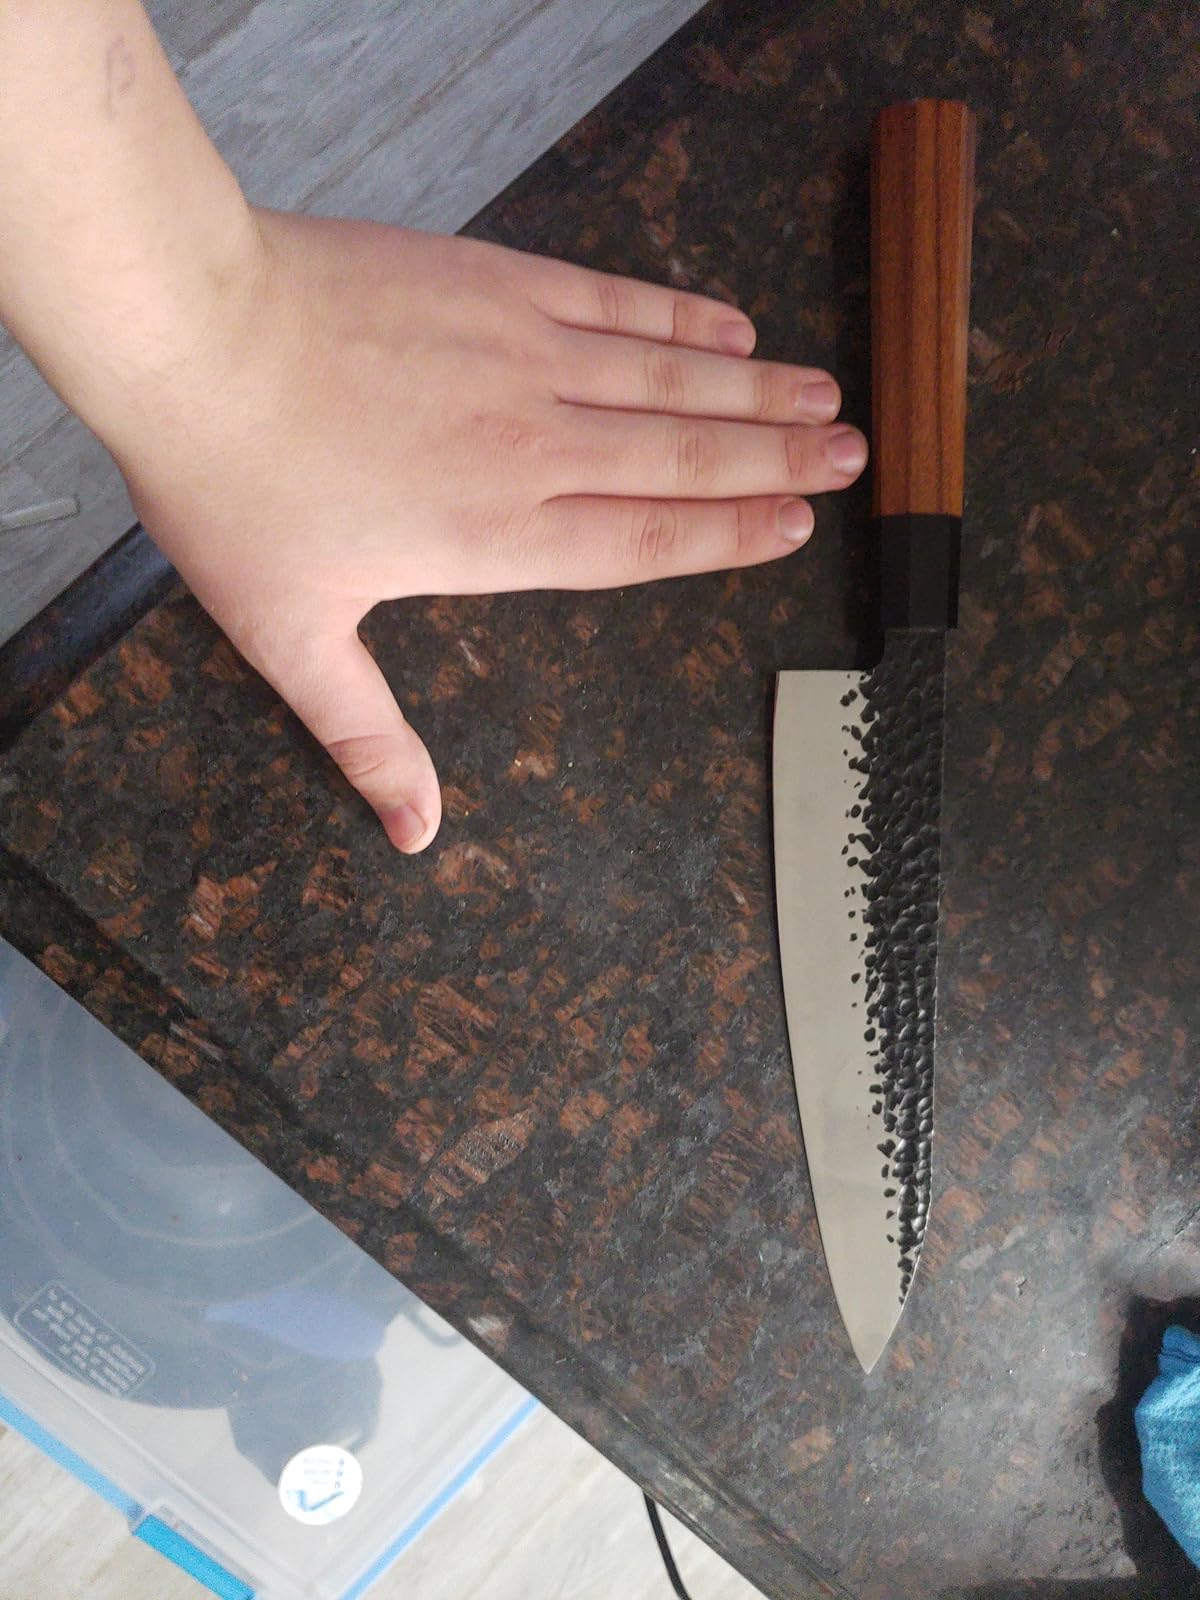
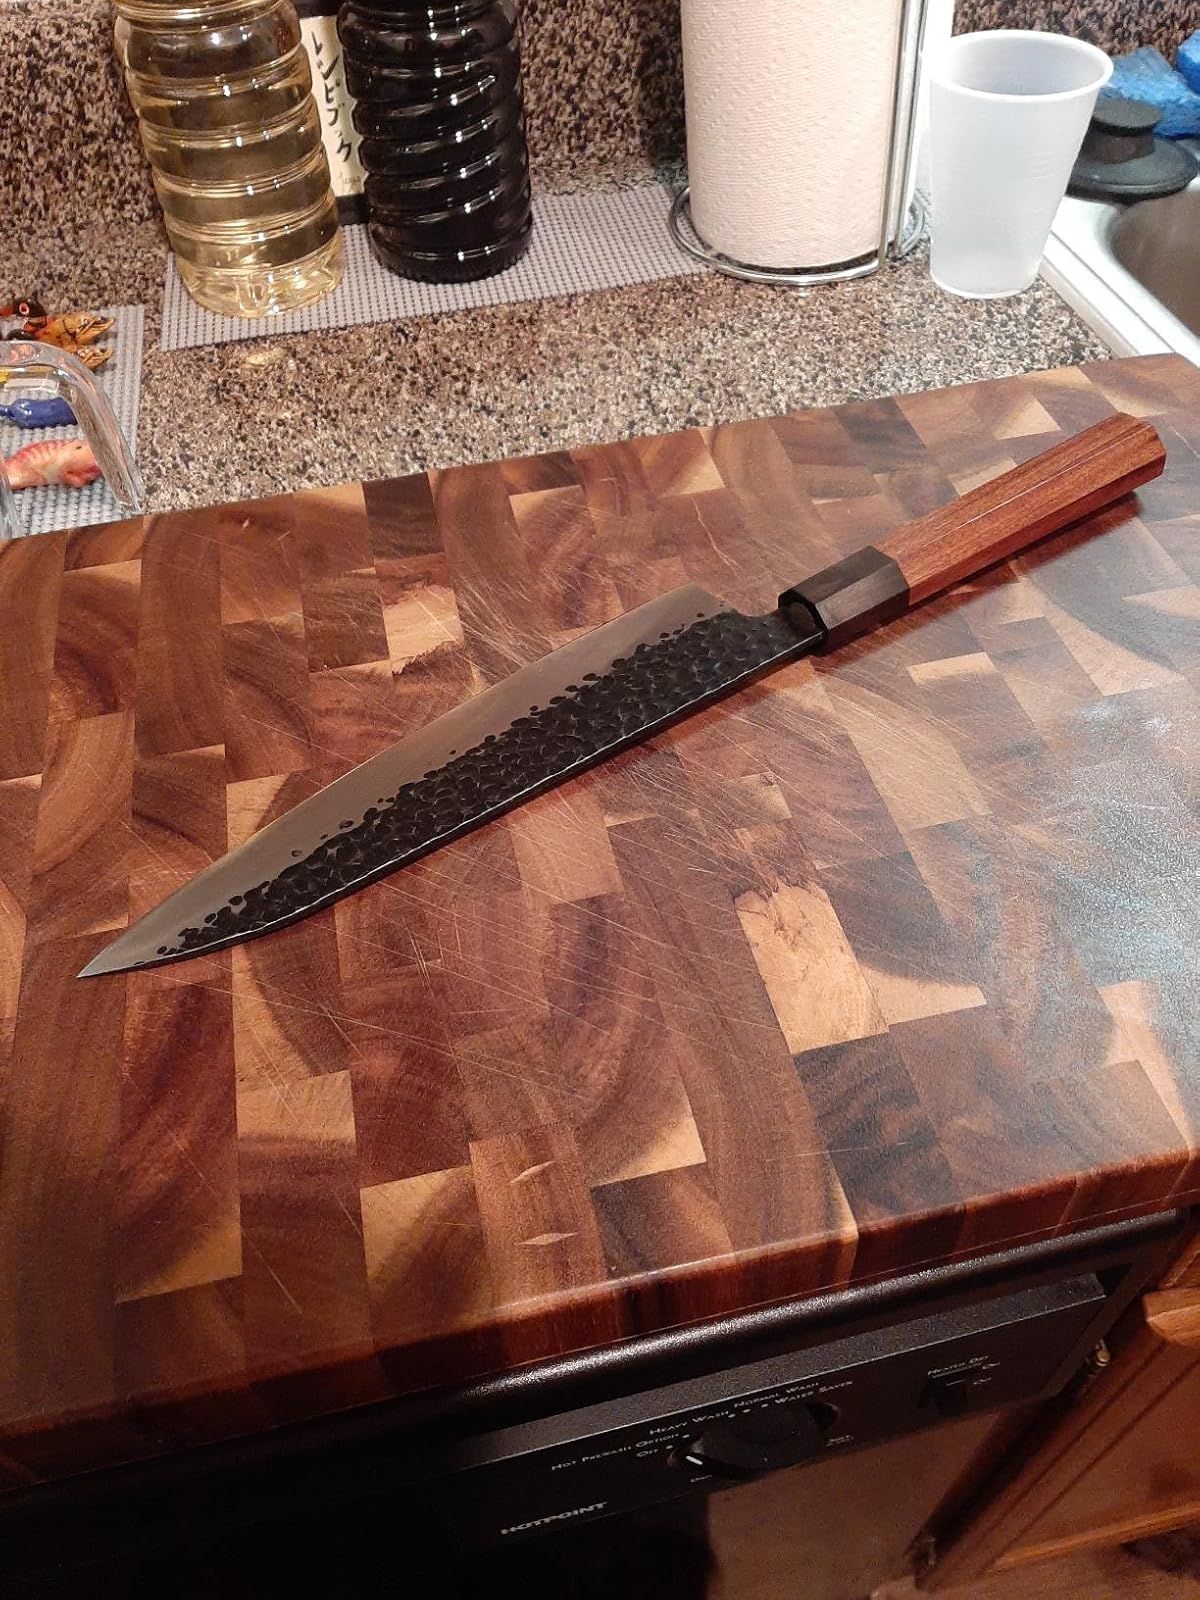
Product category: items_knife
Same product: yes